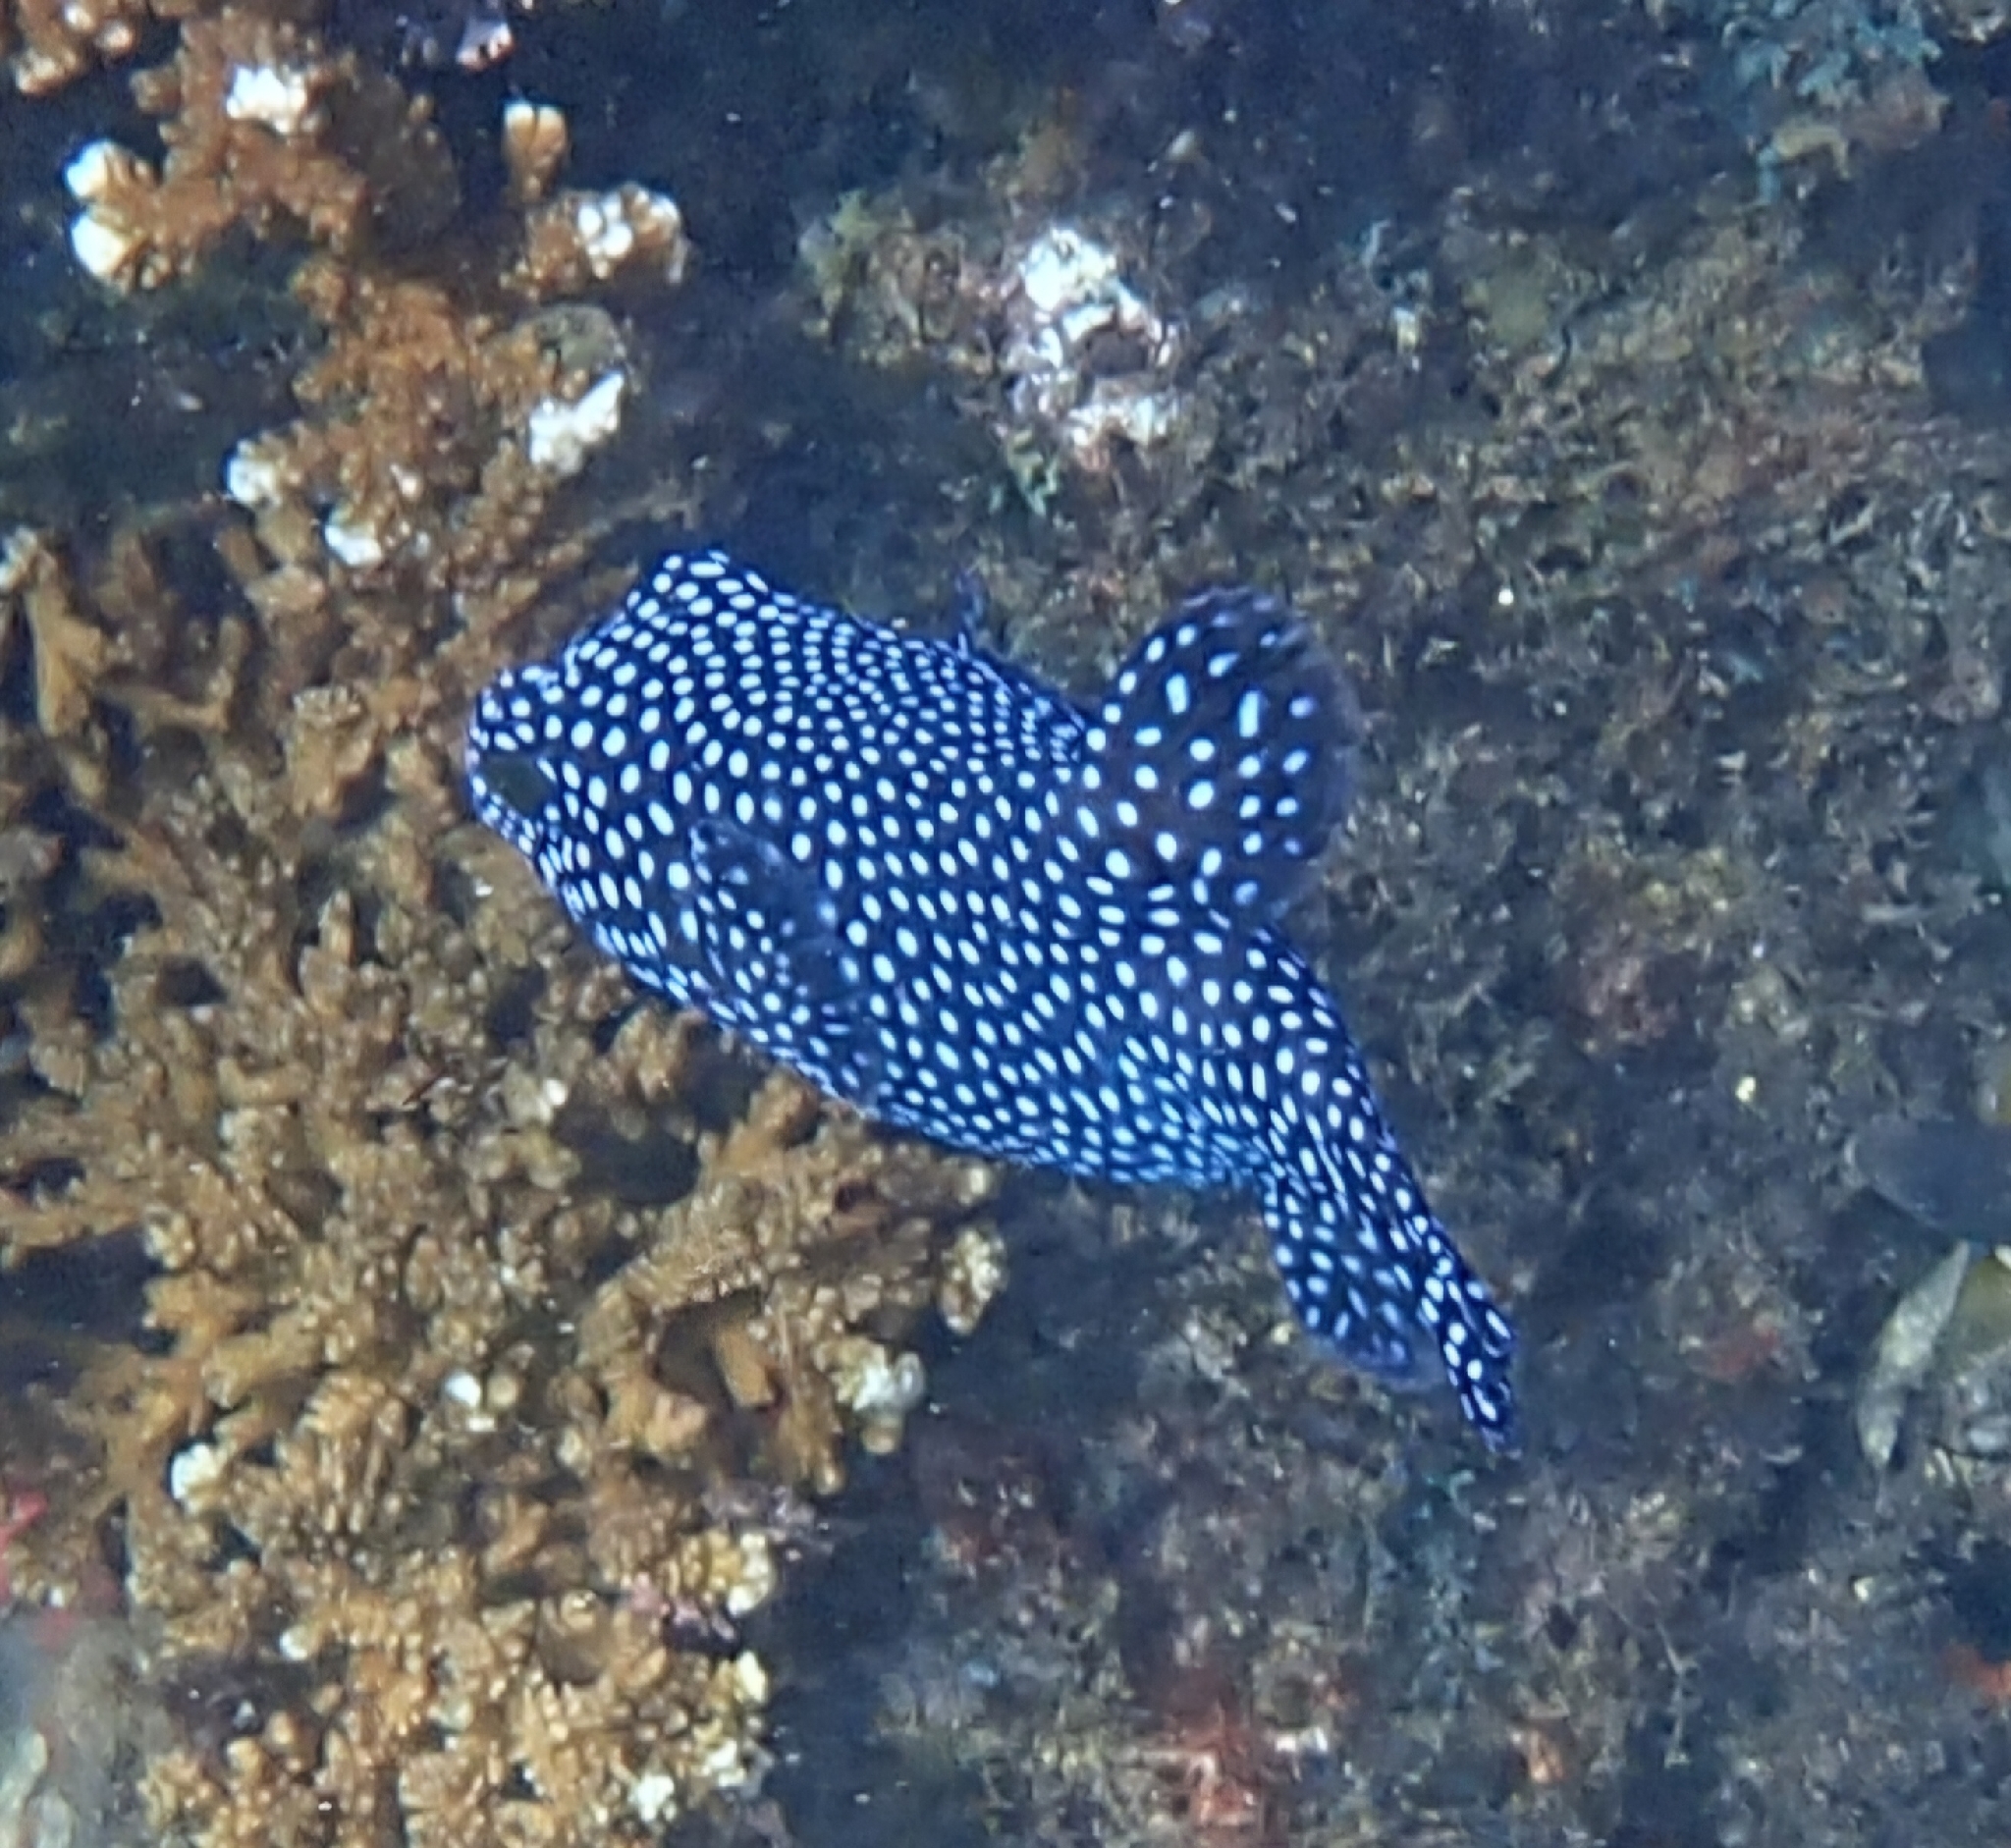
Arothron meleagris (Guineafowl Puffer)